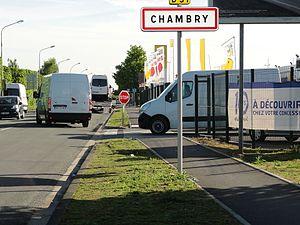
Chambry est une commune française située dans le département de l'Aisne, en région Hauts-de-France.